Playas de Tijuana

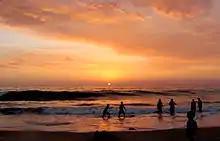
Kids playing at sunset in Playas de Tijuana

Playas de Tijuana has its own Arts & Culture House, which has many local and artistic endeavors, such as a ballet school, a drawing school, painting school, dancing school, and many others. The Arts & Culture House is located inside the complex where the local government building is, and also inside the complex there is another smaller bullfight ring, known as the "Cortijo San José", which sometimes hosts rodeo shows. Along with the administration buildings, the House, and the "Cortijo", there is a civic square where every September 15 is held the independence celebration.